Charlotte, North Carolina

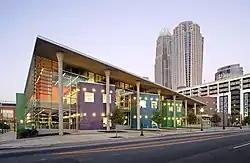
ImaginOn Children's Theater and Library

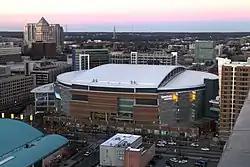
Spectrum Center, home of the Charlotte Hornets

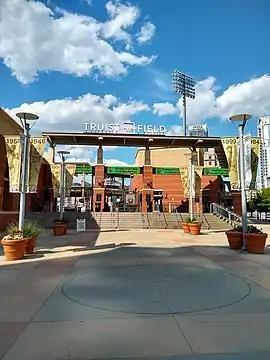
Truist Field, home of the Charlotte Knights

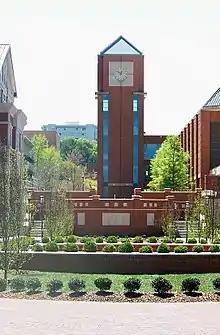
The Student Union Quad of UNC Charlotte's main campus

The Charlotte region is home to many annual festivals and special events. The Carolina Renaissance Festival operates on Saturdays and Sundays each October and November. Located near the intersection of NC 73 and Poplar Tent Road, the Carolina Renaissance Festival is one of the largest renaissance themed events in the country. It features 11 stages of outdoor variety entertainment, a 22-acre village marketplace, an interactive circus, an arts and crafts fair, a jousting tournament, and a feast, all rolled into one non-stop, day-long family adventure.